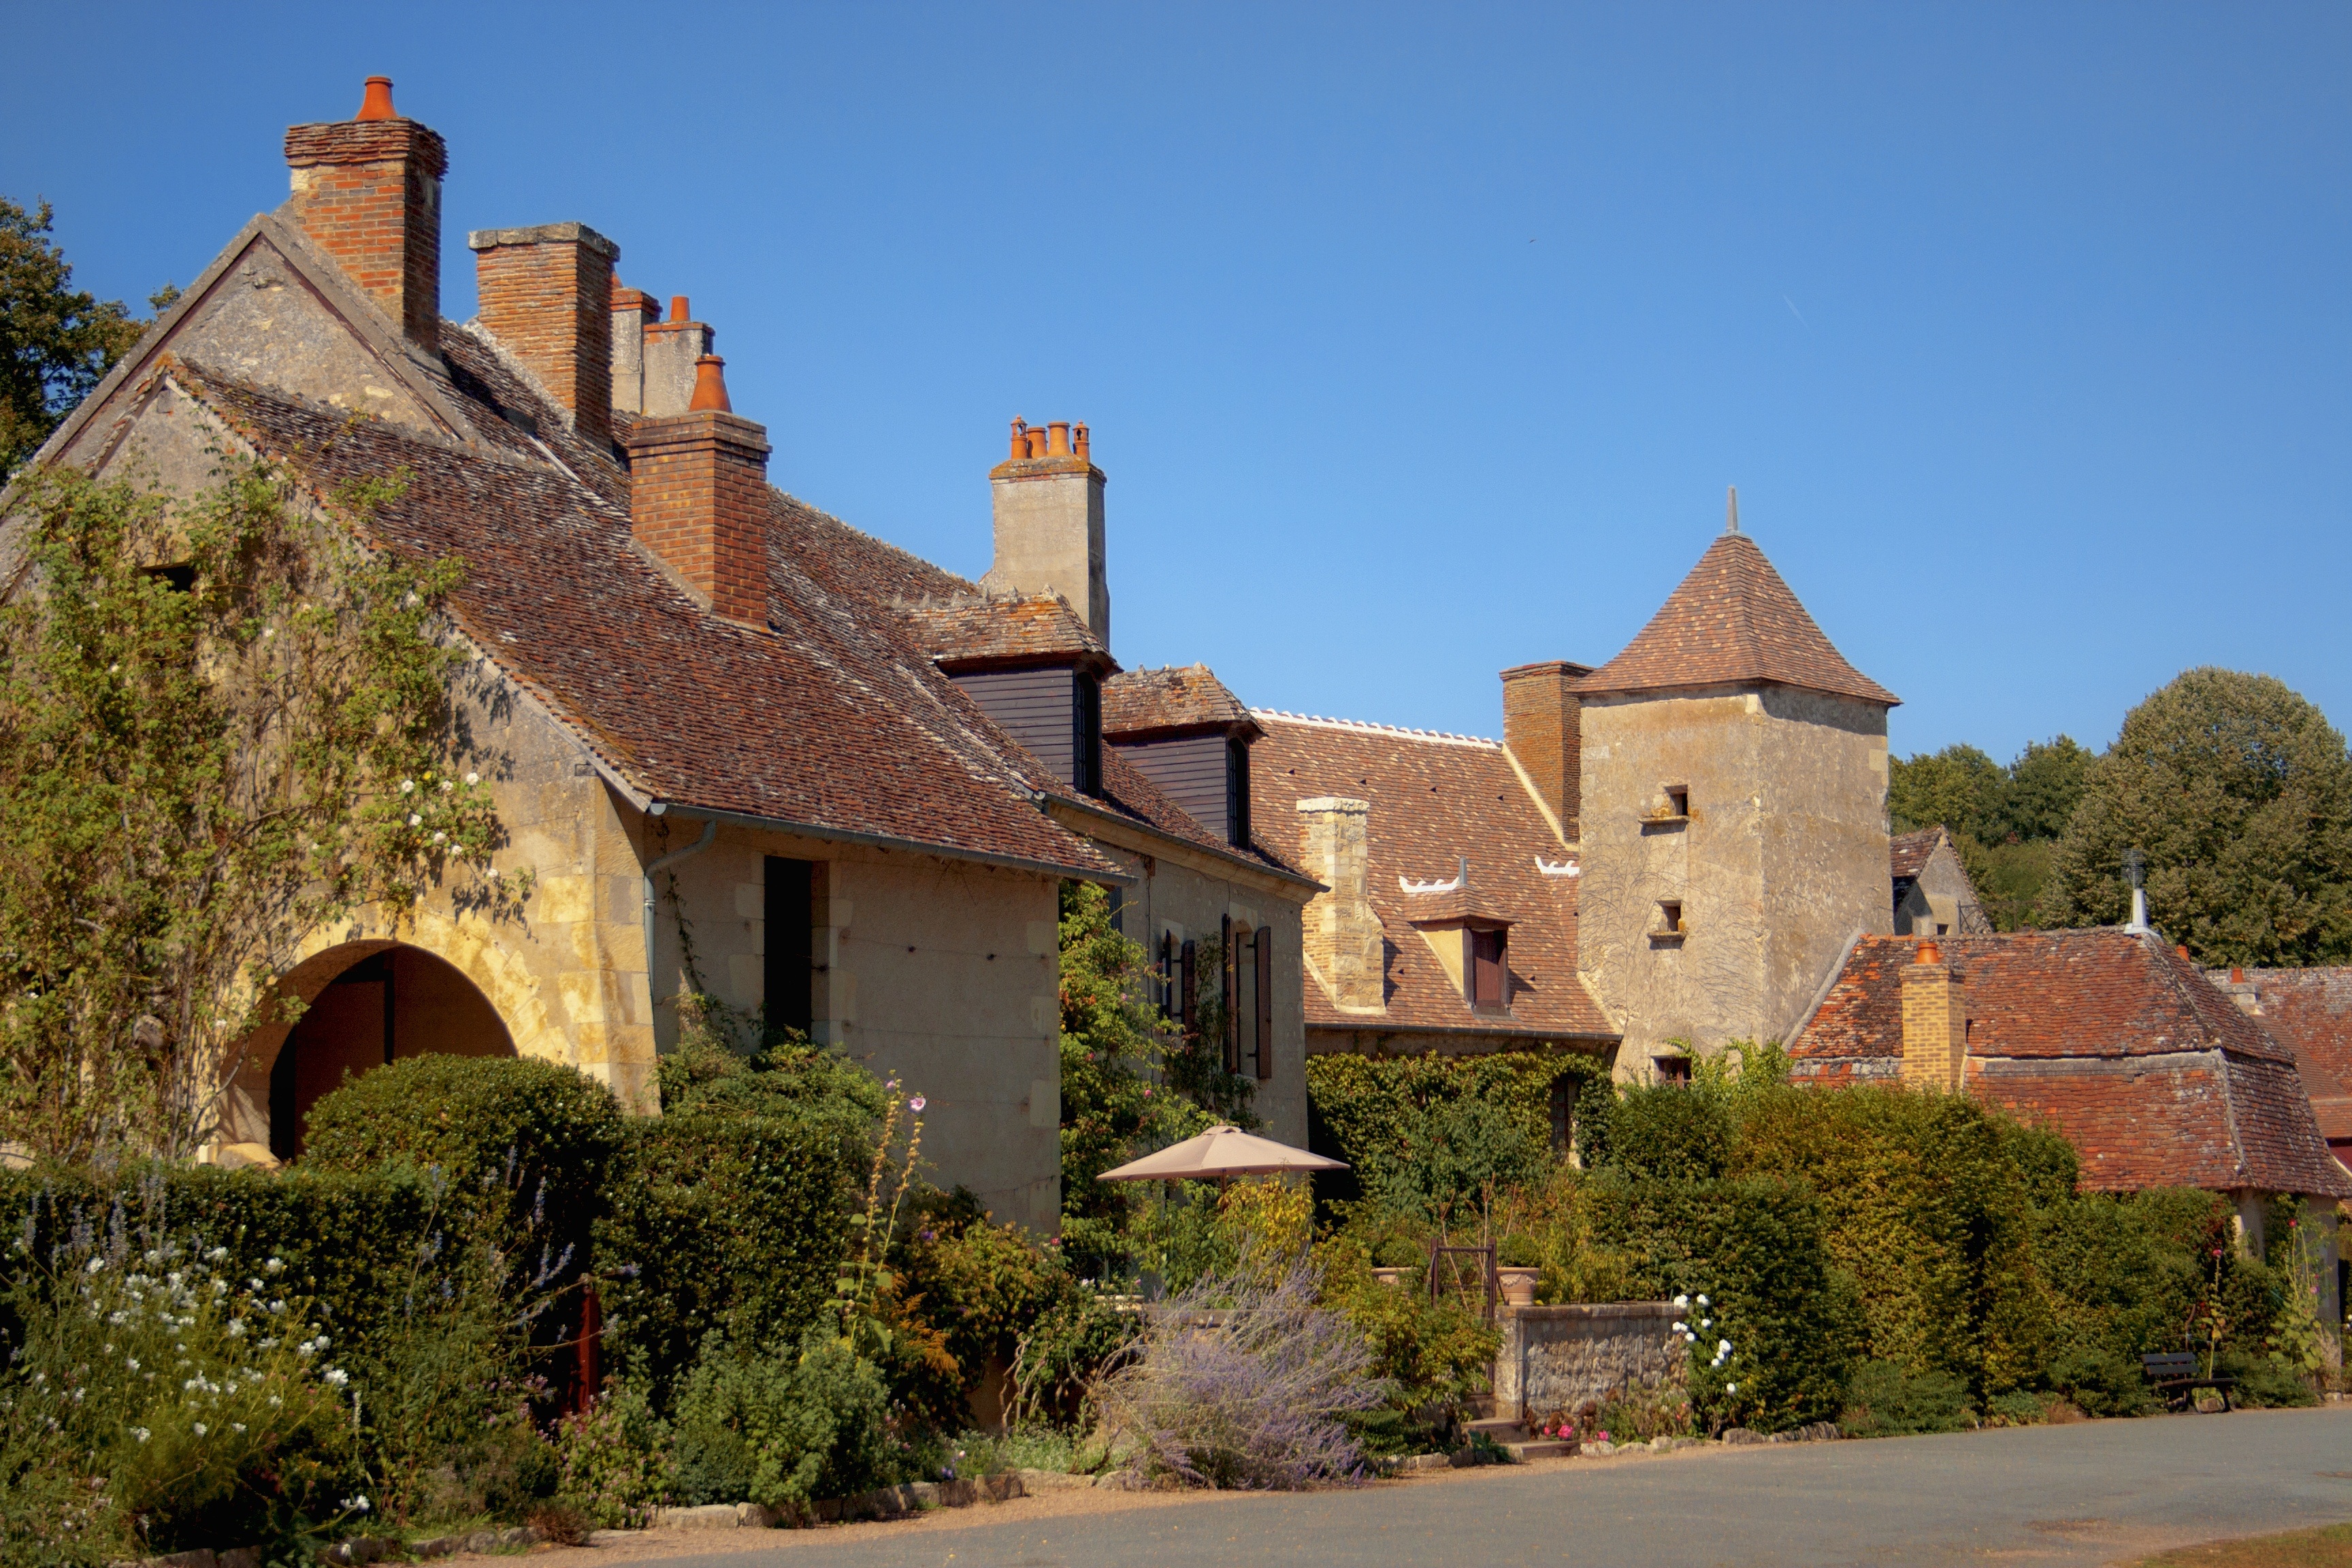
villa, house, building, chateau, village, france, cottage, castle, property, church, fortification, old building, houses, monastery, history, mix, heritage, estate, former, old houses, middle ages, rural area, old village, french village, tourist town, apremont, spanish missions in california